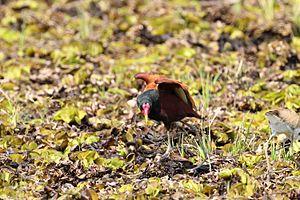
Jacana noir, Pantanal (Brésil)
Le Jacana noir est une espèce d'oiseaux limicoles de la famille des Jacanidae.